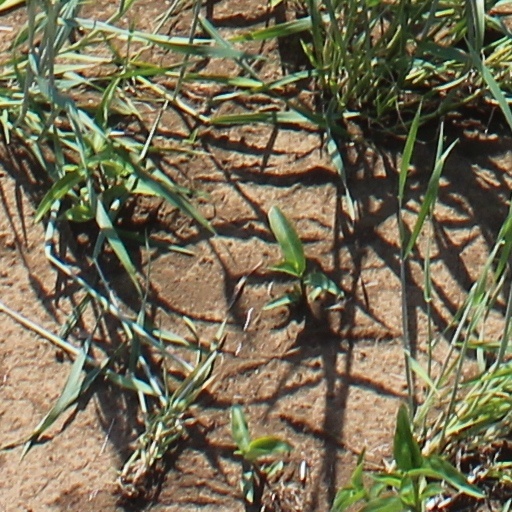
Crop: wheat